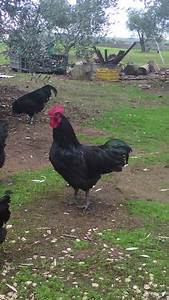
Label: chicken